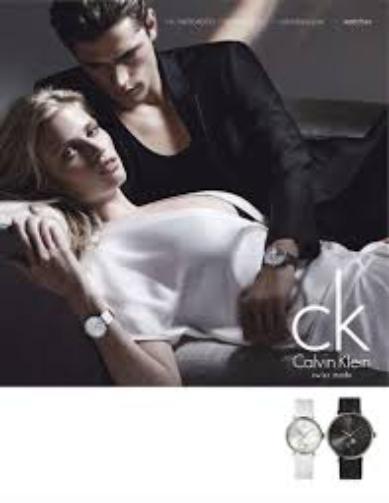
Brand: Ck Calvin Klein-2
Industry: Clothes